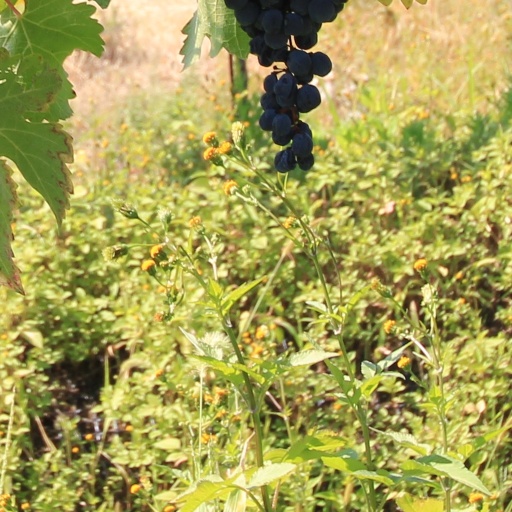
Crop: grape